Palazzo Falson

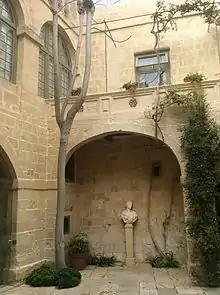
The yard or garden

Olof Frederick Gollcher was born in Valletta in 1889 to Chevalier Gustav Gollcher (1854-1922) and Elisa Gollcher née Balbi (1857-1935). The family was of Swedish descent and owned a shipping business which still operates in Malta today, under the name of The Gollcher Group.